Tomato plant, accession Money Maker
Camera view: horizontal (90 deg, fisheye); turntable rotation: 300 degrees
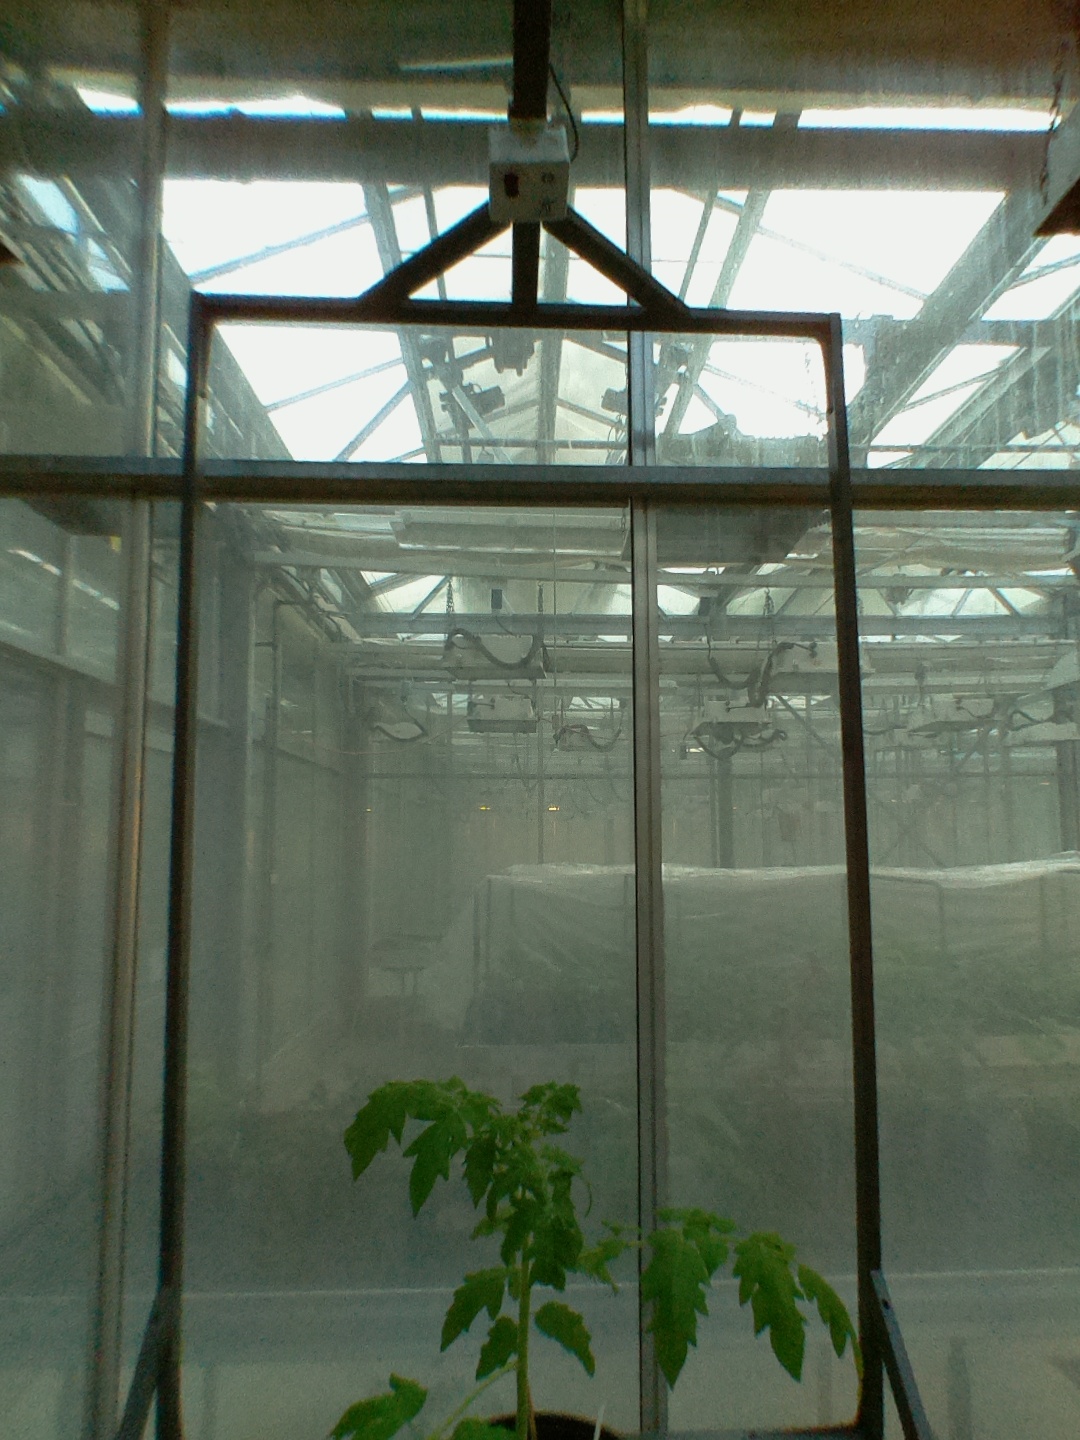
BBCH growth stage 13: 6 of true leaves visible